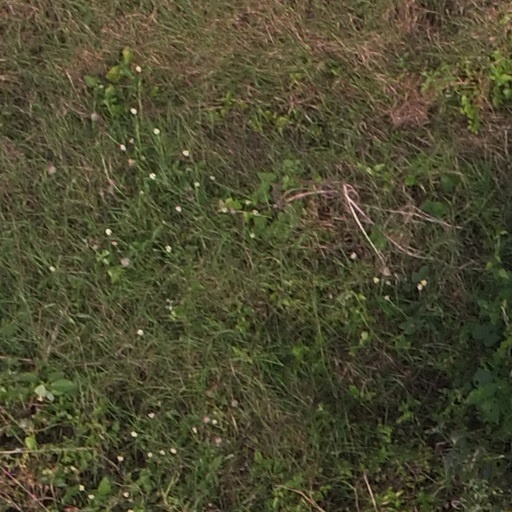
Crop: maize; corn